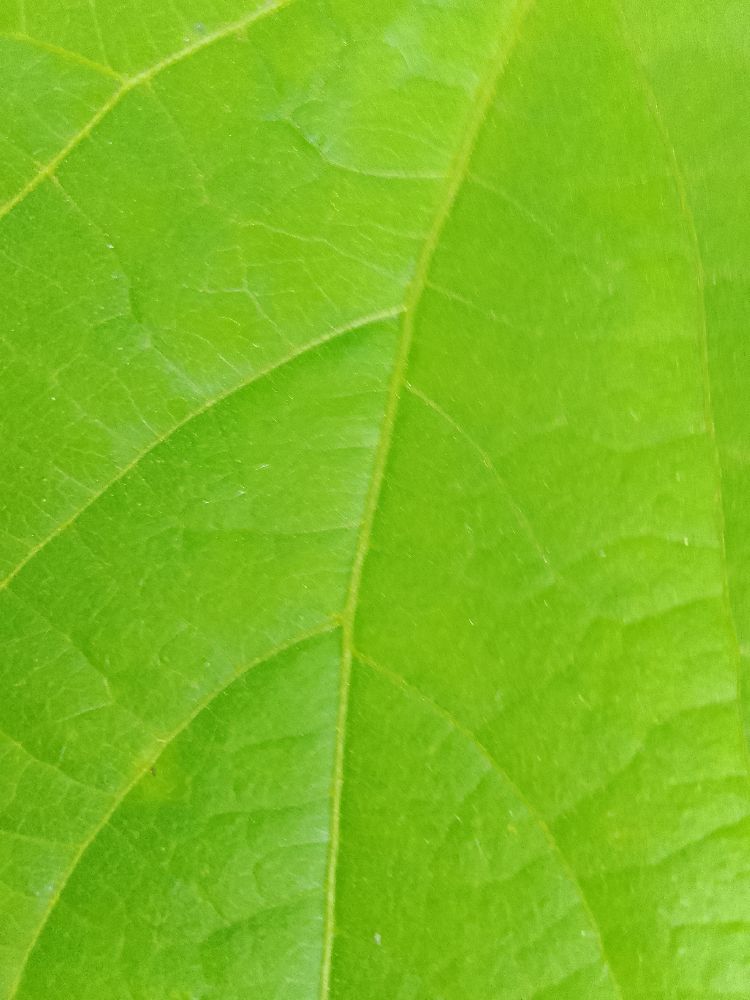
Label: healthy